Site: brandenburg
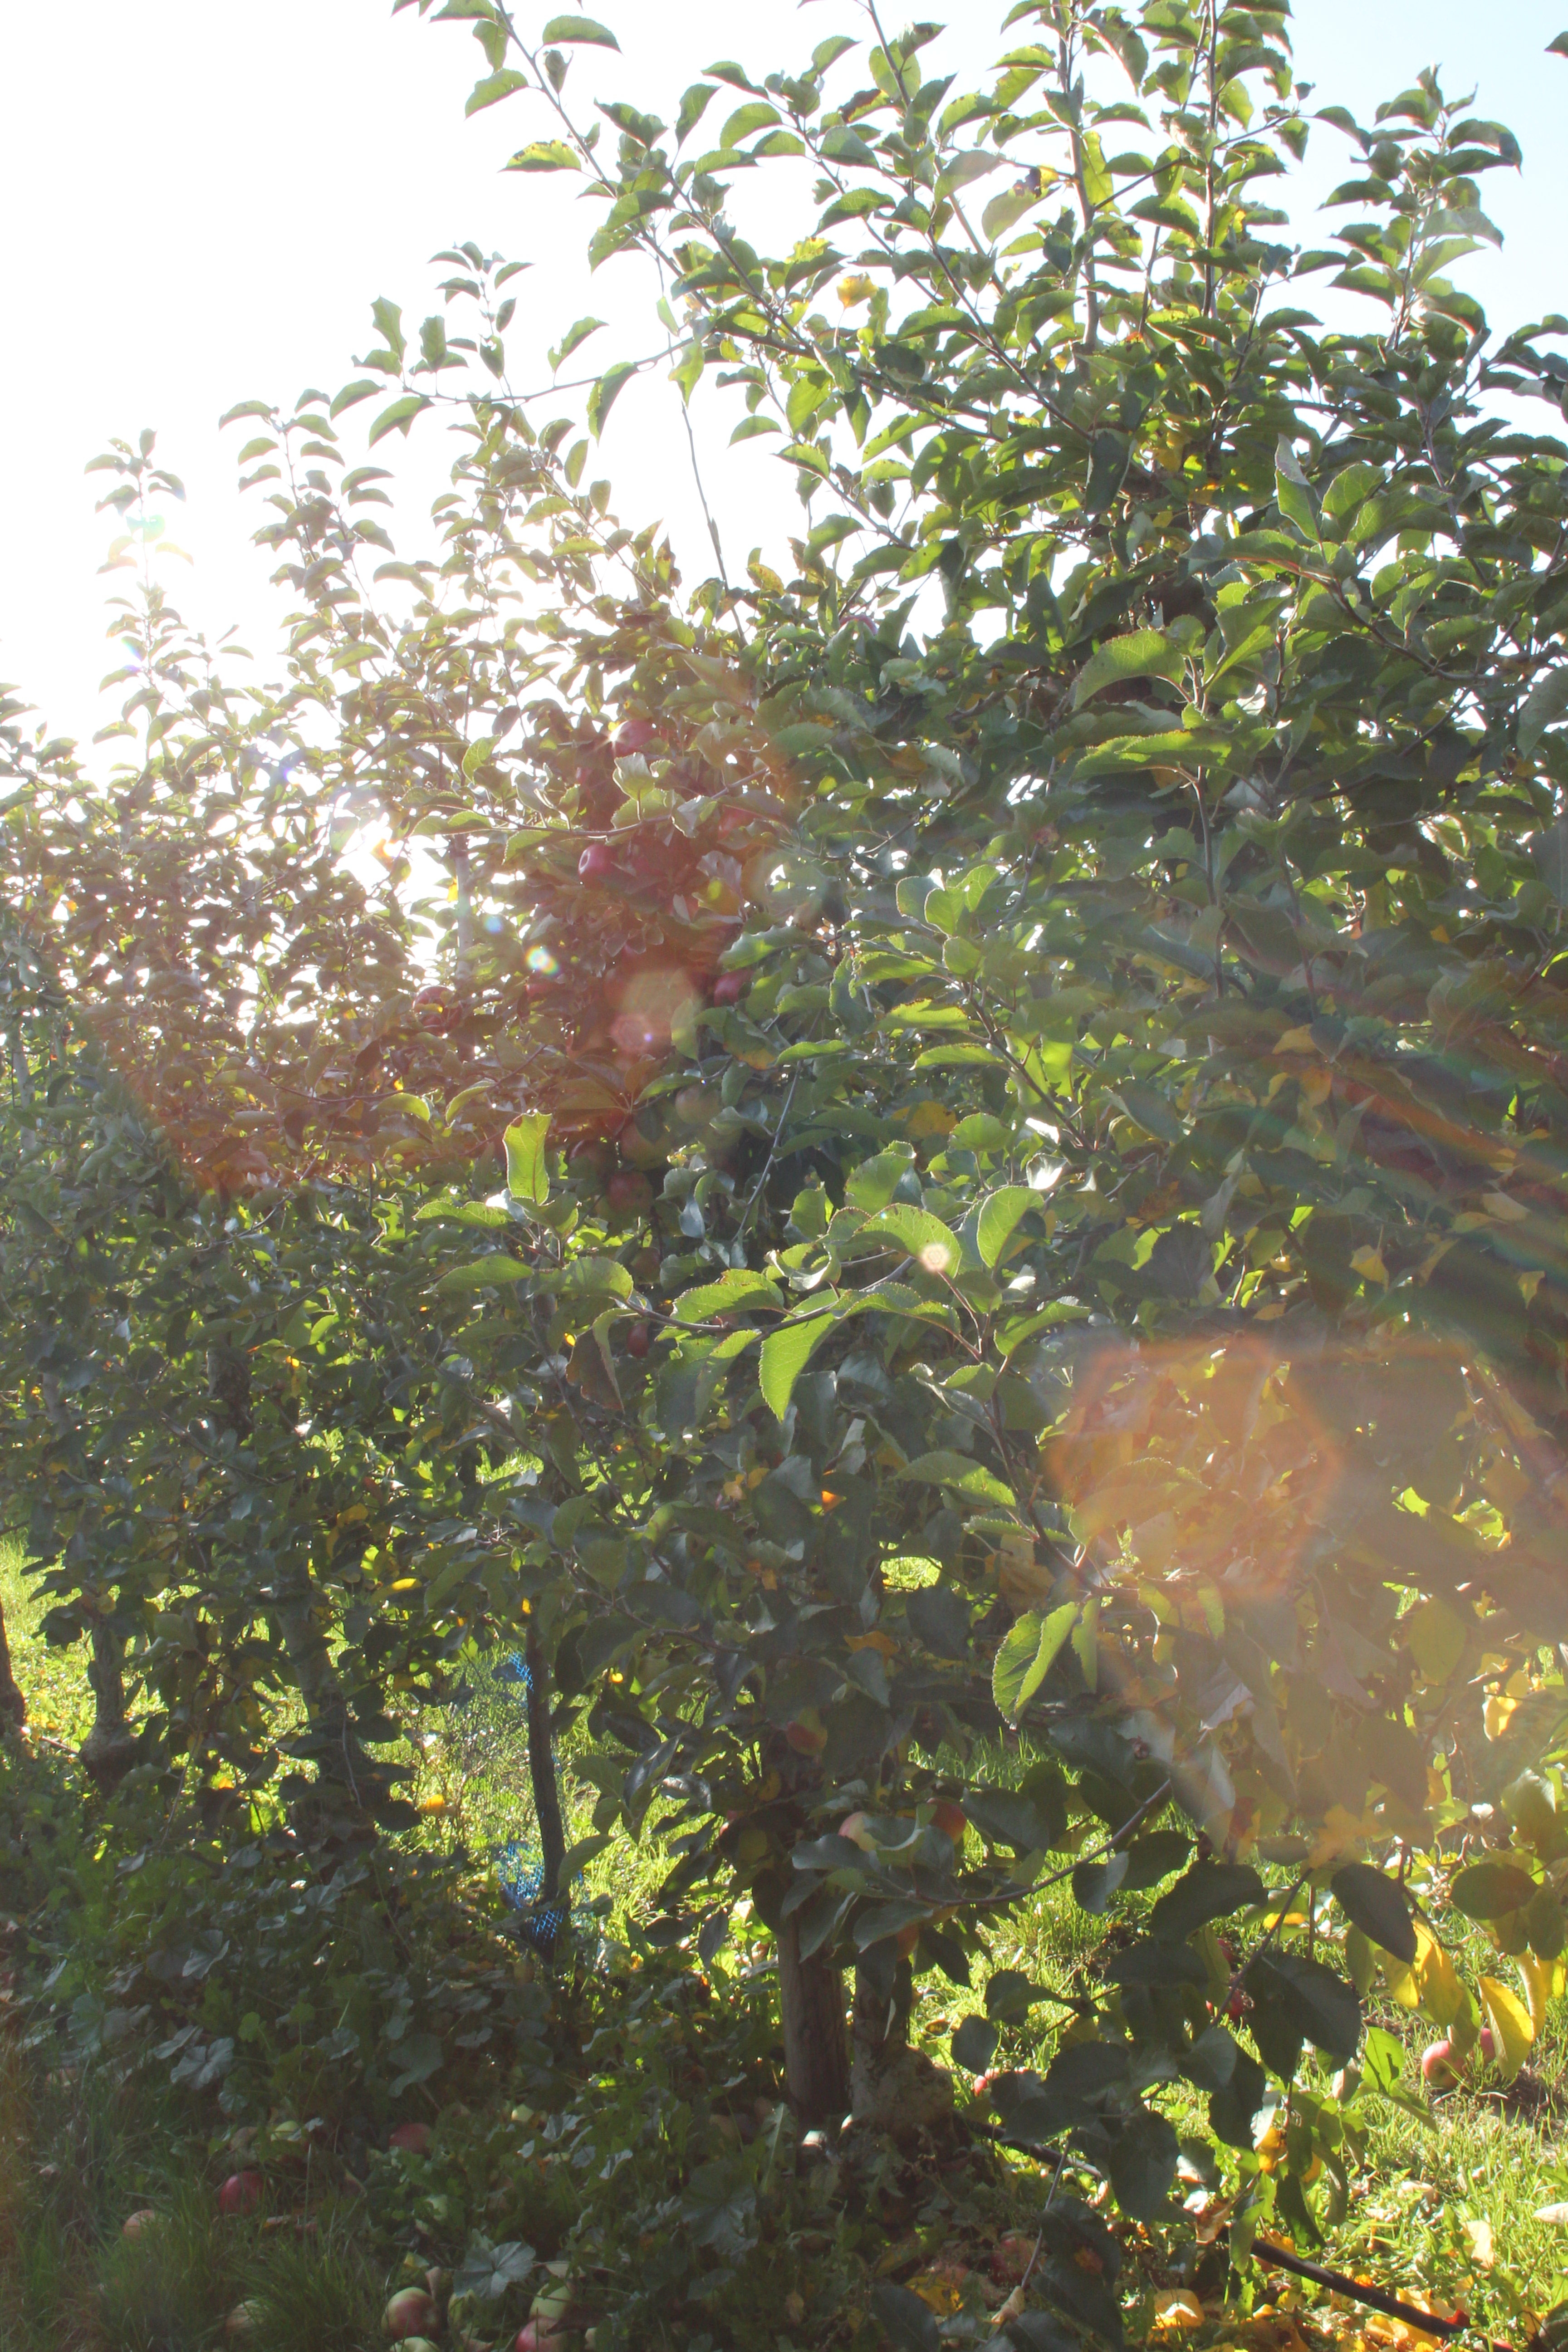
Growth stage (BBCH 91): Senescence, beginning of dormancy